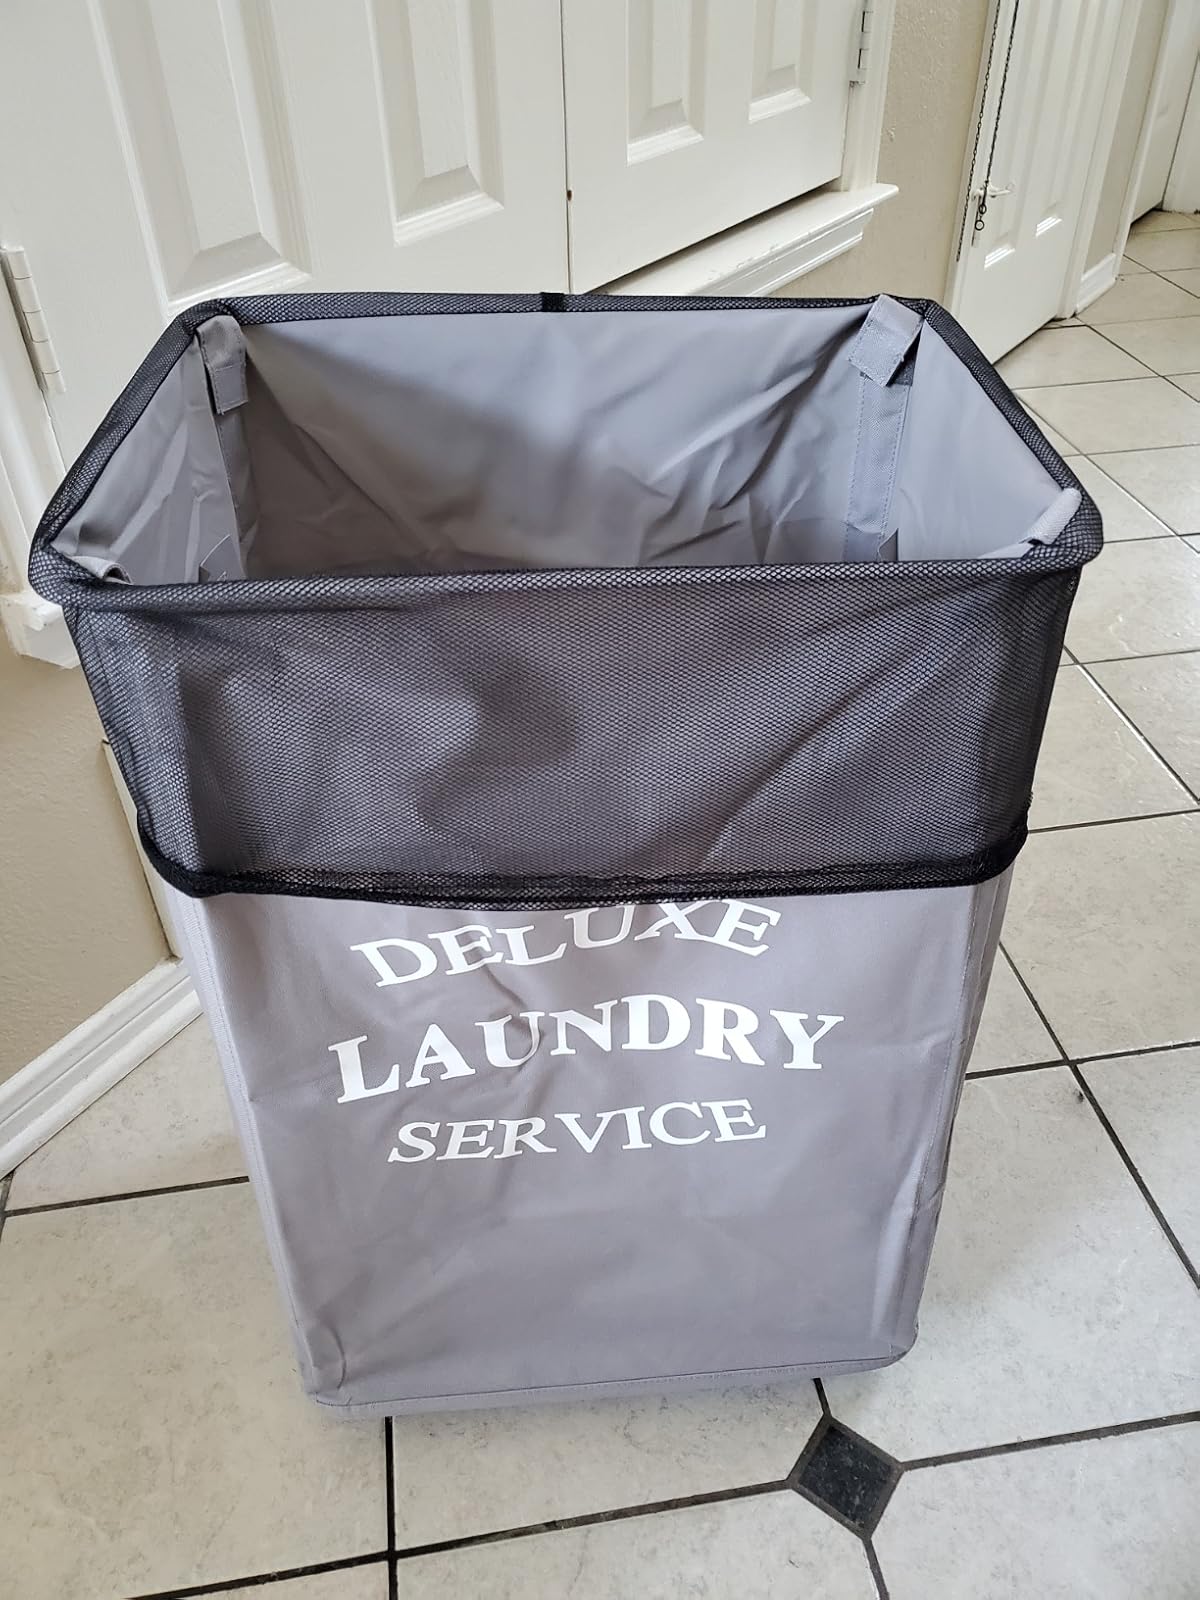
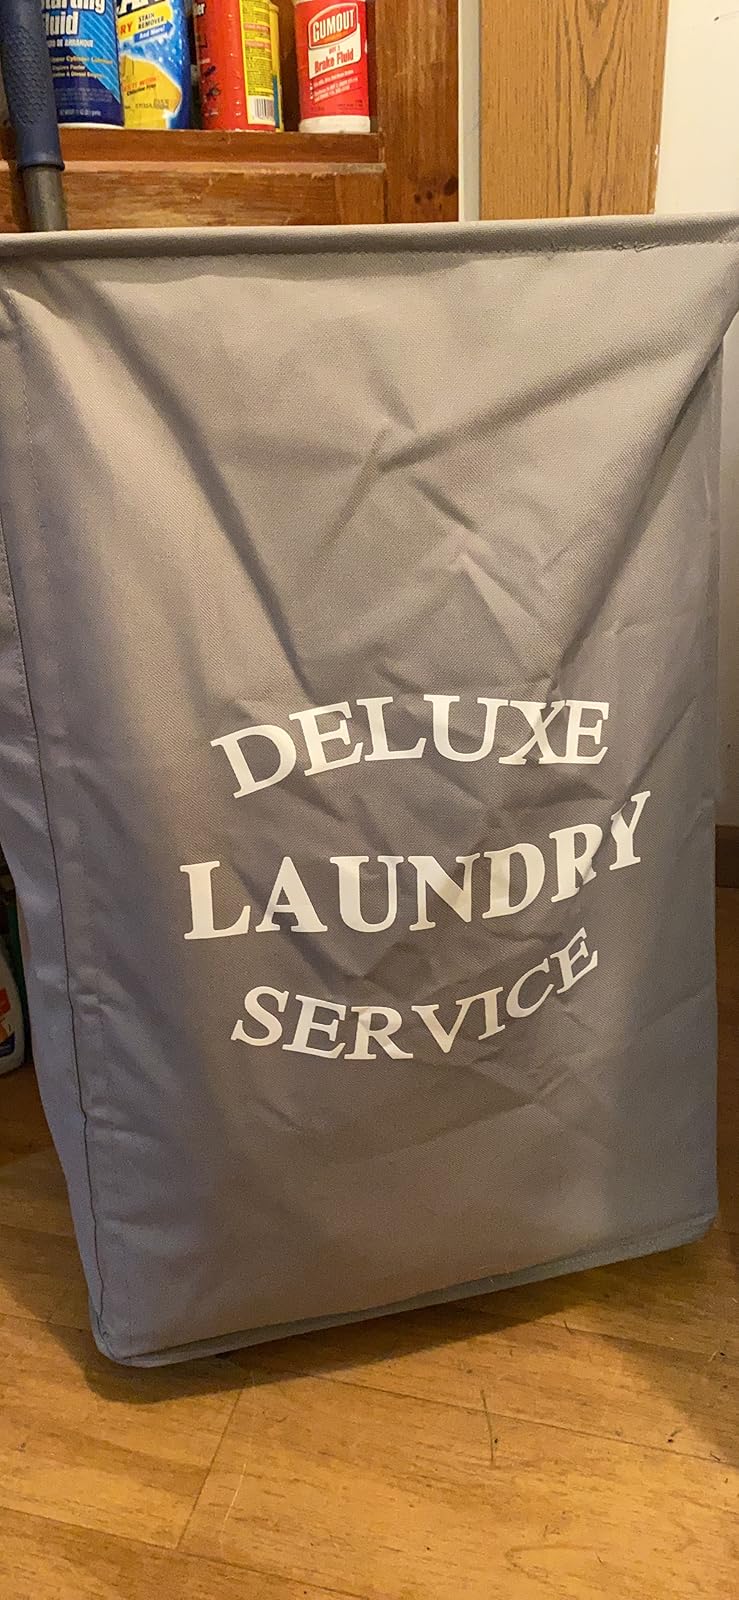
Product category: items_hamper
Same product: yes